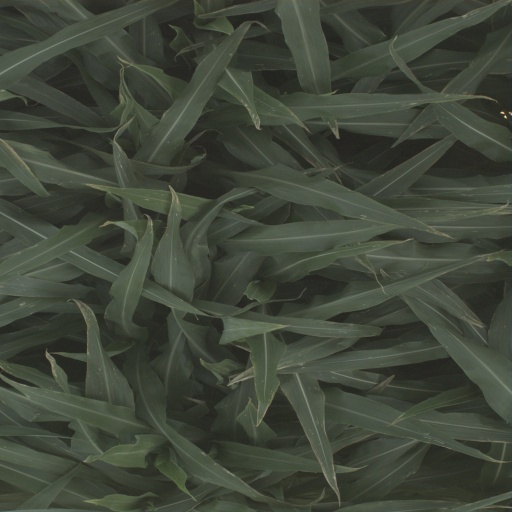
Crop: sorghum